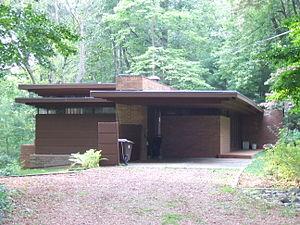
Cet article propose une liste exhaustive des réalisations de Frank Lloyd Wright. Huit d'entre elles sont classées sur la liste du patrimoine mondial de l'UNESCO depuis le 7 juillet 2019 au titre des œuvres architecturales du XXᵉ siècle de Frank Lloyd Wright.